Chase Anderson

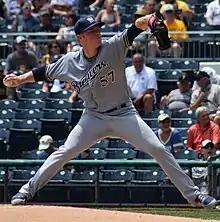
Anderson with the Milwaukee Brewers in 2018

On January 30, 2016, Anderson was traded to the Milwaukee Brewers alongside infielder Aaron Hill and shortstop prospect Isan Diaz in exchange for shortstop Jean Segura and pitching prospect Tyler Wagner. The Brewers also received cash considerations due to Hill's large contract. On May 17, 2016, Anderson pitched seven hitless innings against the Chicago Cubs before Ben Zobrist hit a double on the first pitch of the eighth inning. After solo home runs from Jason Heyward and Kris Bryant in the ninth, Anderson was taken out of the game with one out remaining, and Jeremy Jeffress got the save to preserve his win. In the middle of the season, Anderson struggled with both run control and longevity: between June 8 and July 24, he did not win a single game for the Brewers, and he routinely did not pitch through the end of the fifth inning. He improved towards the end of the season, cutting his ERA from 5.44 in the first half to 3.02 in the second half. Anderson made 30 starts and one relief appearance for the Brewers in 2016, posting a 9–11 record and a 4.39 ERA.